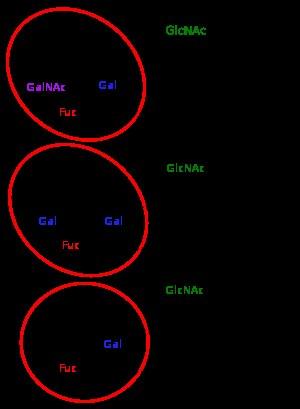
Le système ABO est le premier système de groupes sanguins, découvert en 1900-1901. Il constitue, avec le système Rhésus, un des deux principaux systèmes de groupage à la base de la sécurité des transfusions sanguines. Le terme « ABO » est une combinaison des trois lettres utilisées pour définir les trois groupes sanguins initialement décrits dans ce système : A, B et O, auxquels s'est ensuite ajouté le groupe AB. Au milieu du XXᵉ siècle, il a été découvert que les sites antigéniques reconnus par les anticorps anti-A et anti-B étaient constitués de quelques sucres simples situés à l'extrémité d'oligosaccharides portées par des protéines ou des céramides. Les antigènes A et B ne sont donc pas les produits primaires de l'expression des gènes comme peuvent l'être les antigènes purement protéiques. Leur synthèse dépend l'activité d'enzymes spécifiques, une N-acétyl-galactosaminyltransférase et une galactosyltransférase. Ces deux glycosyltransférases sont synthétisées par des allèles d'un même gène. Il existe aussi un allèle silencieux entraînant l'absence d'antigène A ou B et l'existence du groupe O.